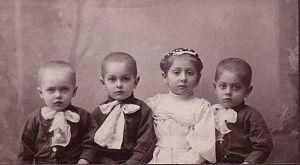
archive familiale